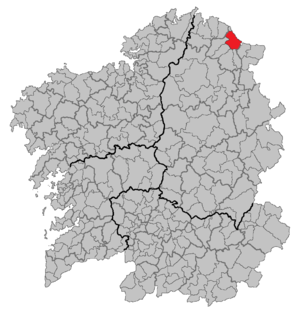
Foz est une commune au nord-est de la province de Lugo en Galice, située dans la comarque de A Mariña Central. La population recensée en 2009 est de 9 970 habitants.